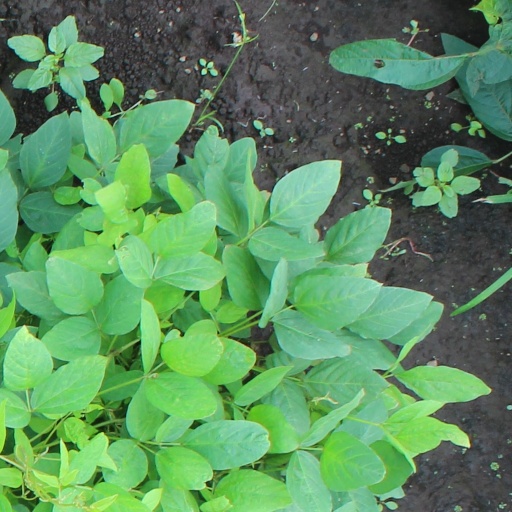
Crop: soybean